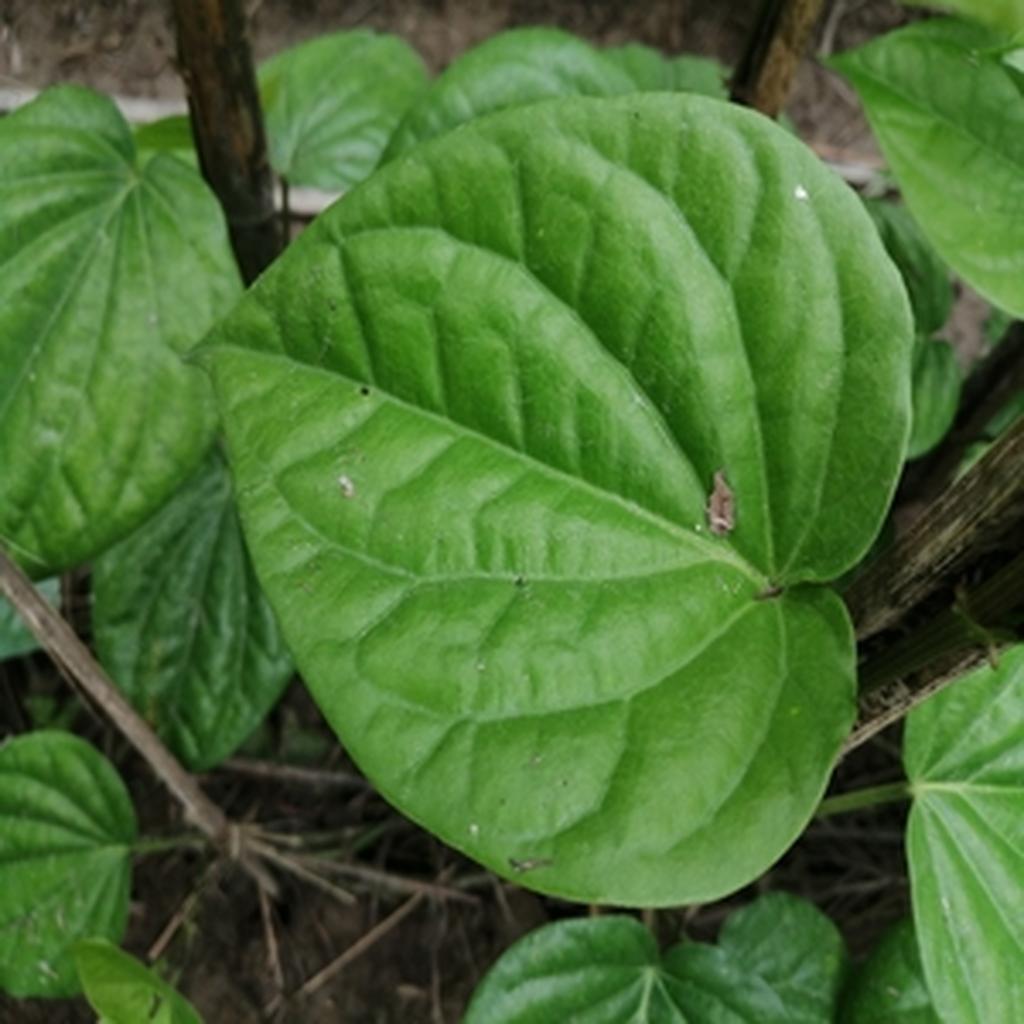
Label: Healthy_Leaf